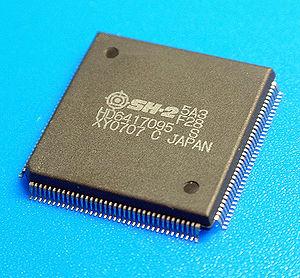
La Saturn ou Sega Saturn est une console de jeux vidéo de cinquième génération commercialisée par Sega. Quatrième console de salon conçue par l'entreprise japonaise, succédant à la Mega Drive, elle sort le 22 novembre 1994 au Japon, le 11 mai 1995 en Amérique du Nord et le 8 juillet 1995 en Europe. La Saturn est dotée d'une architecture intégrant huit processeurs, dont deux microprocesseurs, deux processeurs graphiques et deux dédiés à l'audio. Ses jeux sont édités au format CD-ROM et sa ludothèque se compose de nombreux jeux issus de l'arcade, ainsi que de titres originaux.
La 32X, également appelée Super 32X au Japon, Sega Genesis 32X en Amérique du Nord, Sega Mega Drive 32X dans la région PAL et Sega Mega 32X au Brésil, est une extension de la Mega Drive, console de jeux vidéo de quatrième génération du constructeur japonais Sega. Développée sous le nom de code Mars, celle-ci permet d'augmenter la puissance de la Mega Drive en la transformant en un système 32 bits et sert ainsi de console de transition en attendant la sortie de la Saturn. La 32X utilise indépendamment de la Mega Drive ses propres cartouches de jeu et dispose d'une ludothèque de quarante jeux vidéo.